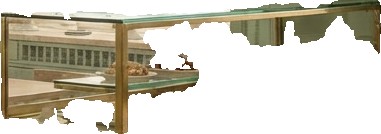
Surface category: cabinetry